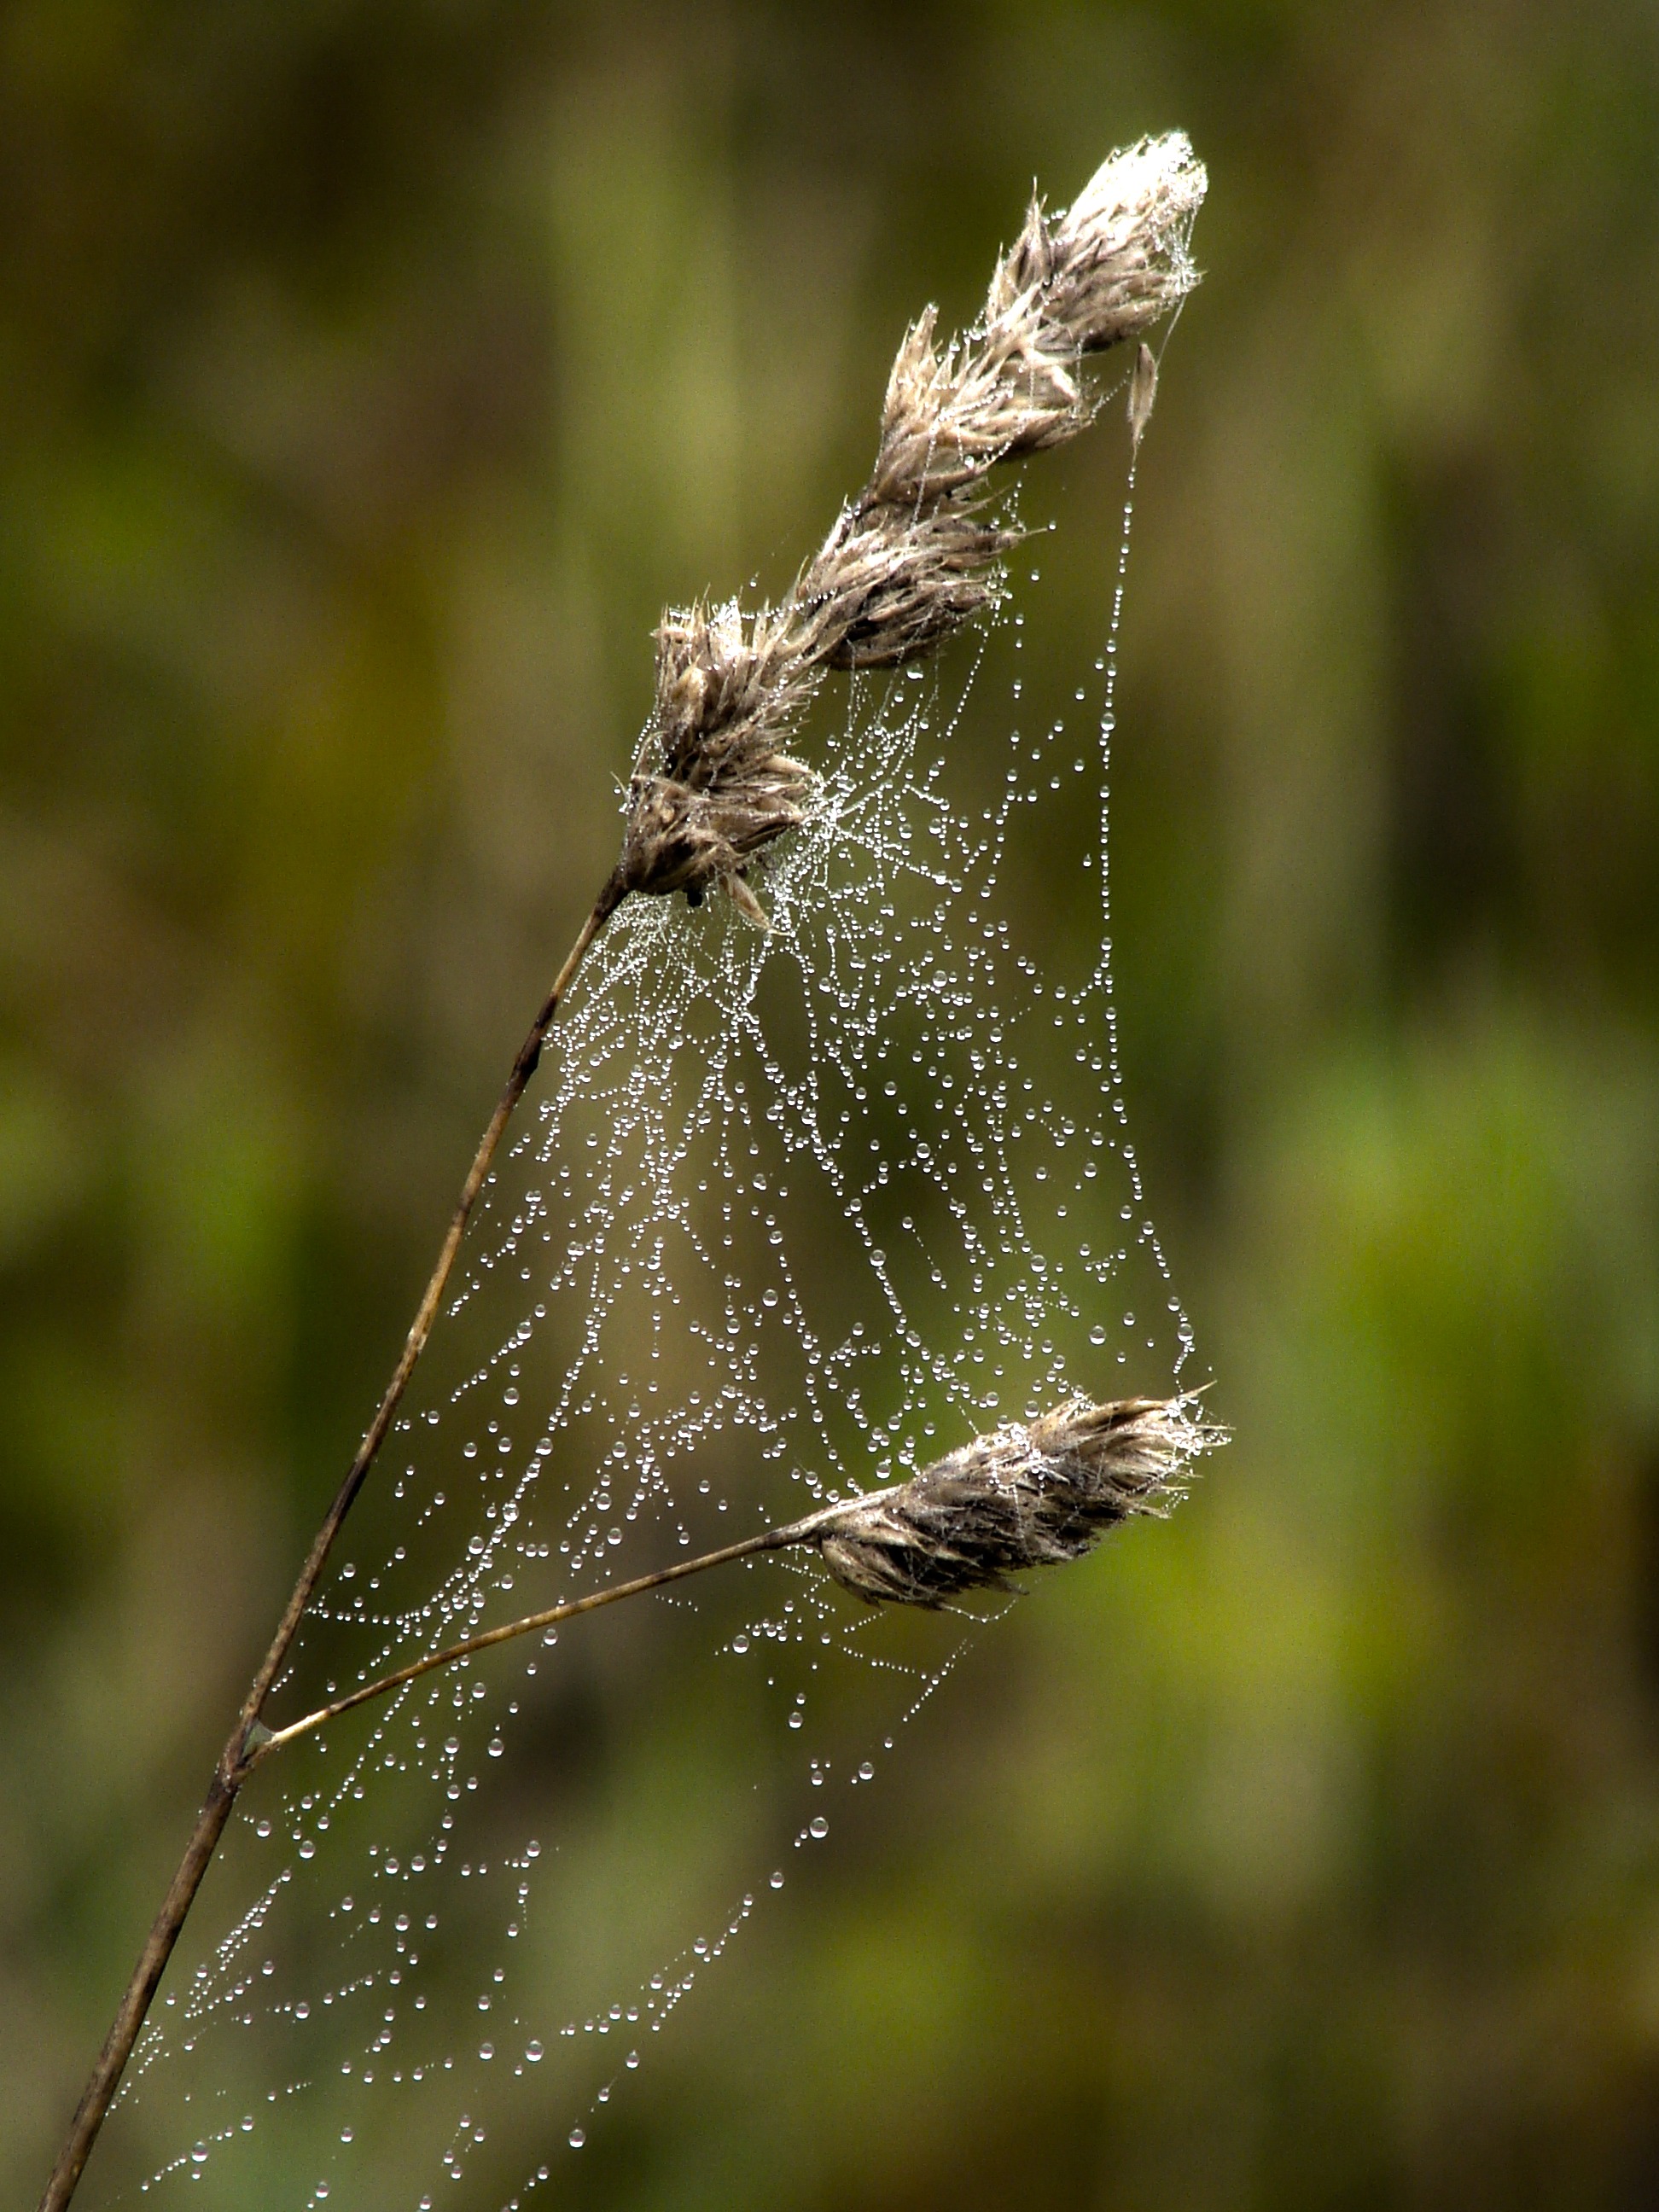
nature, grass, branch, wing, plant, leaf, wildlife, green, insect, fauna, invertebrate, spider web, cobweb, close up, spider, dewdrop, moisture, macro photography, arthropod, araneus, plant stem, orb weaver spider